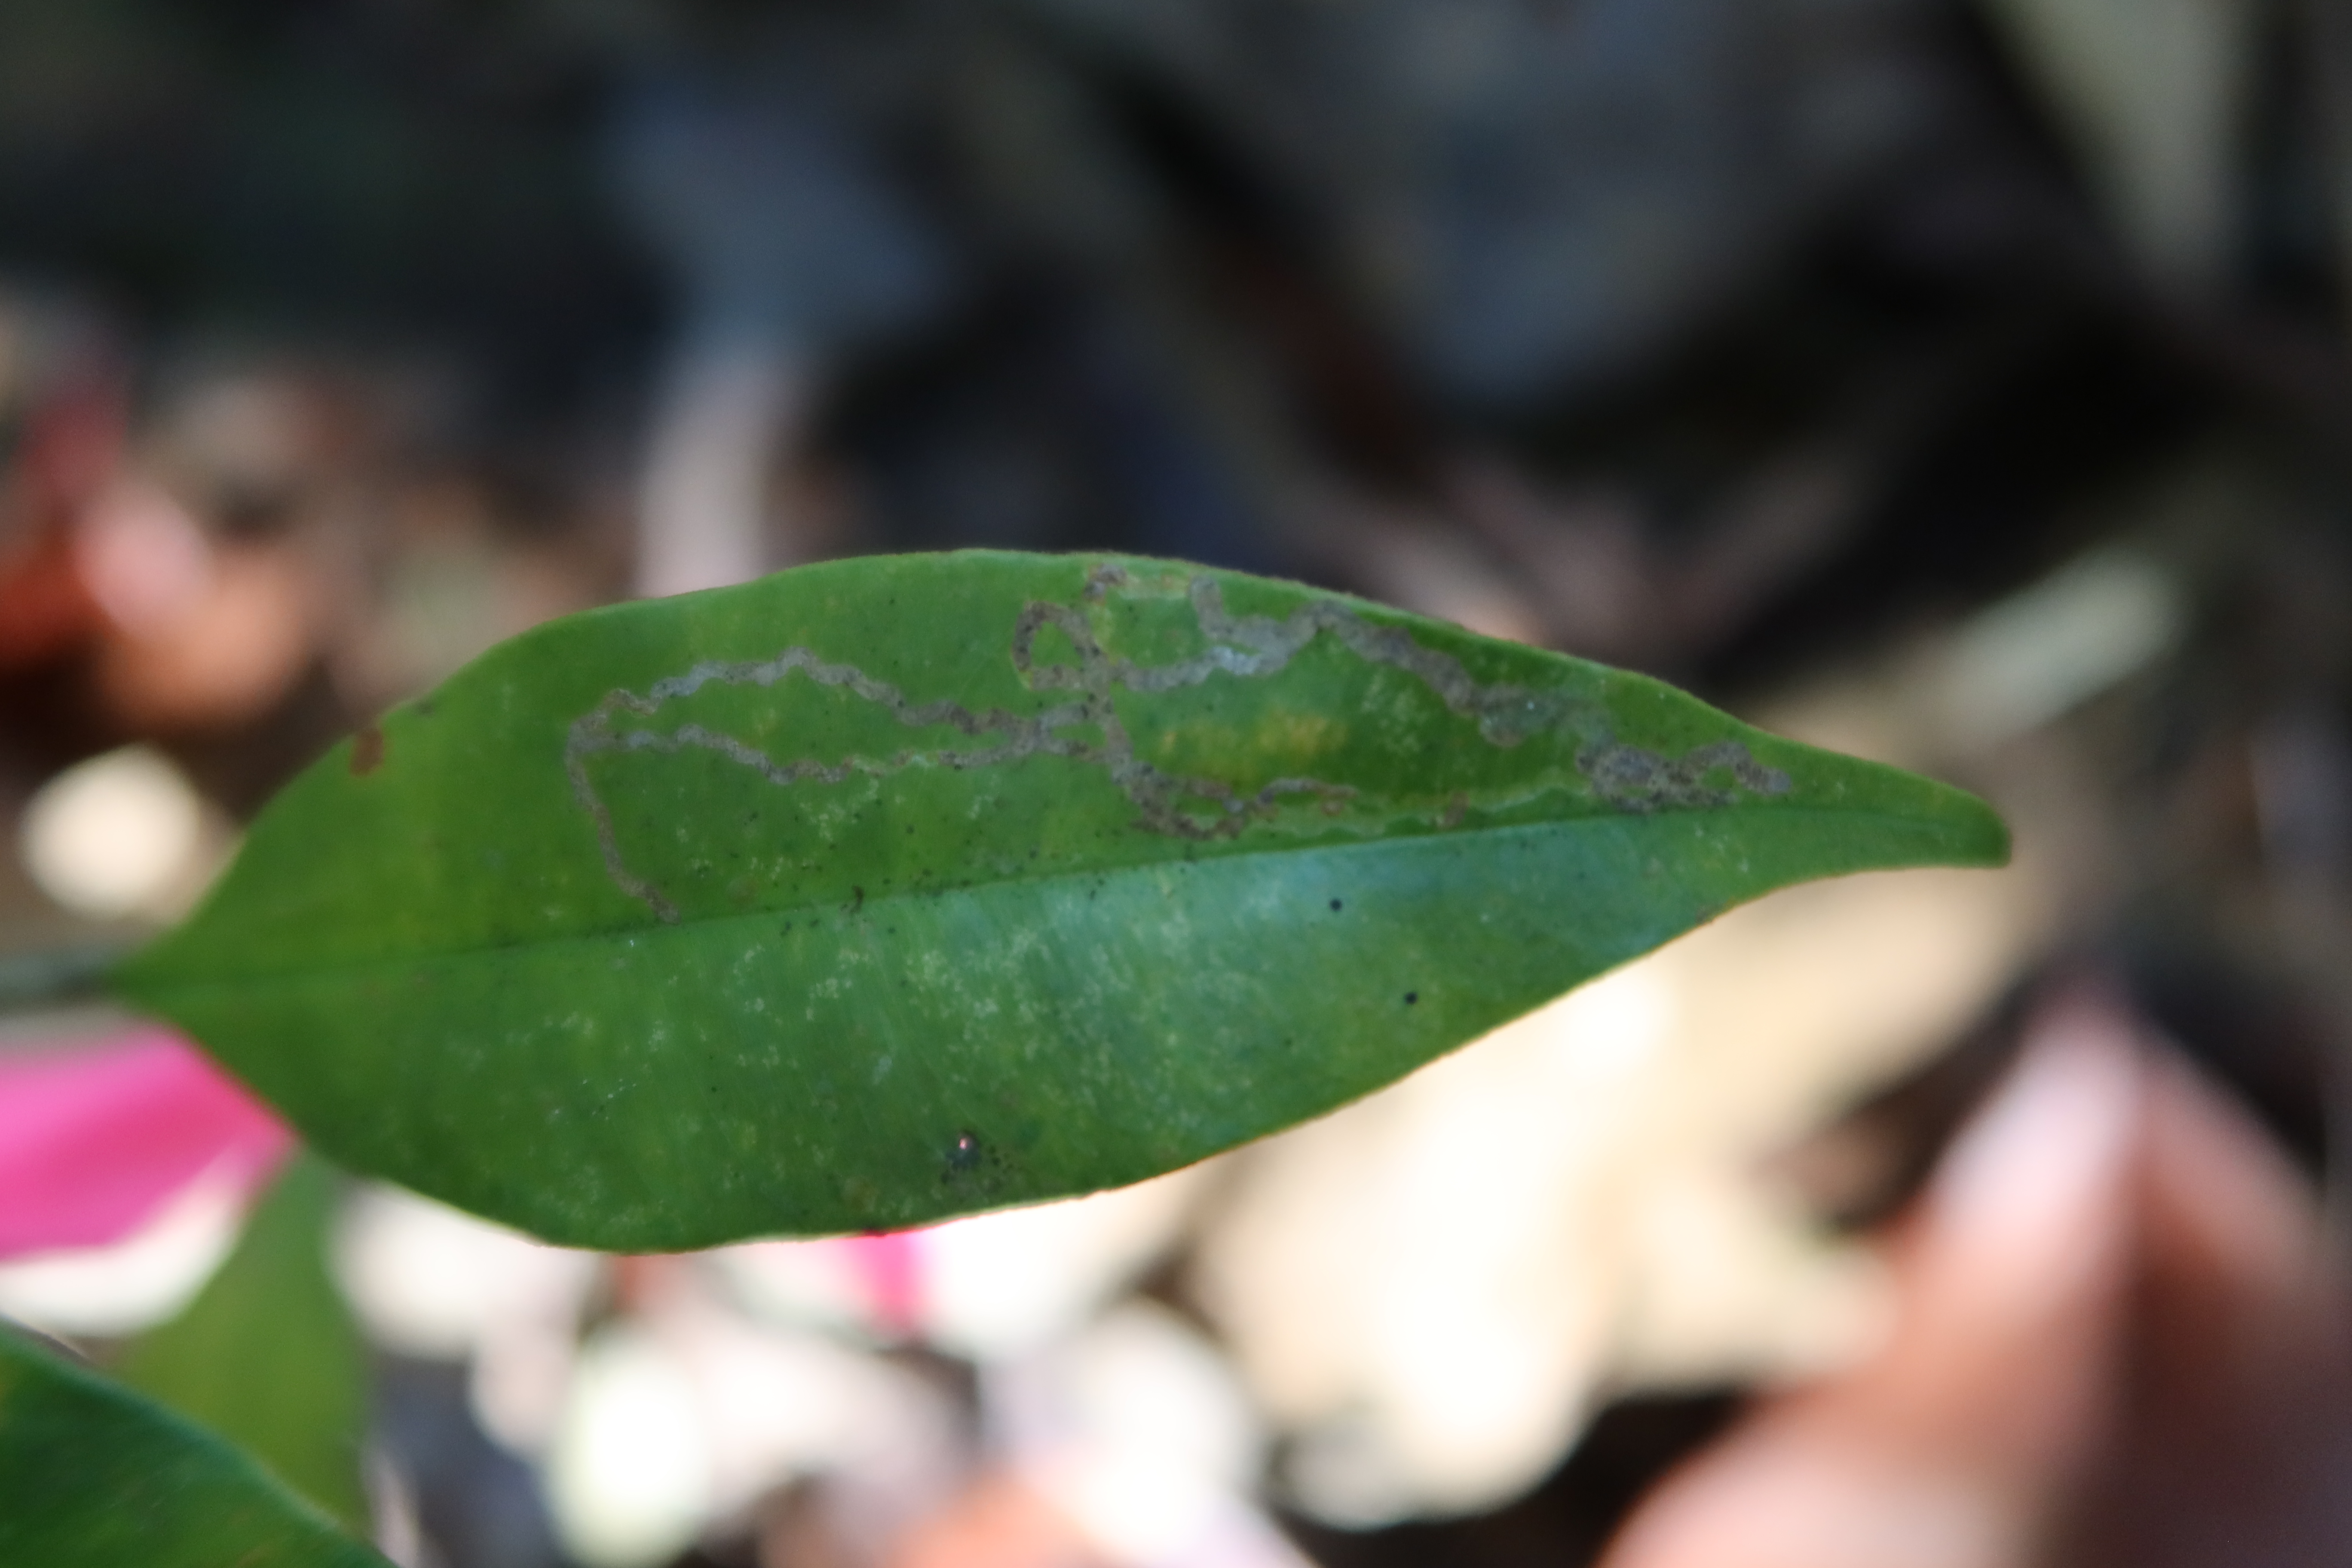
Label: Brown spots